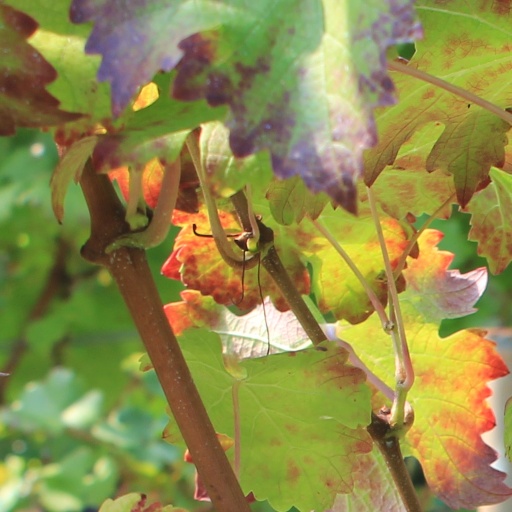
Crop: grape